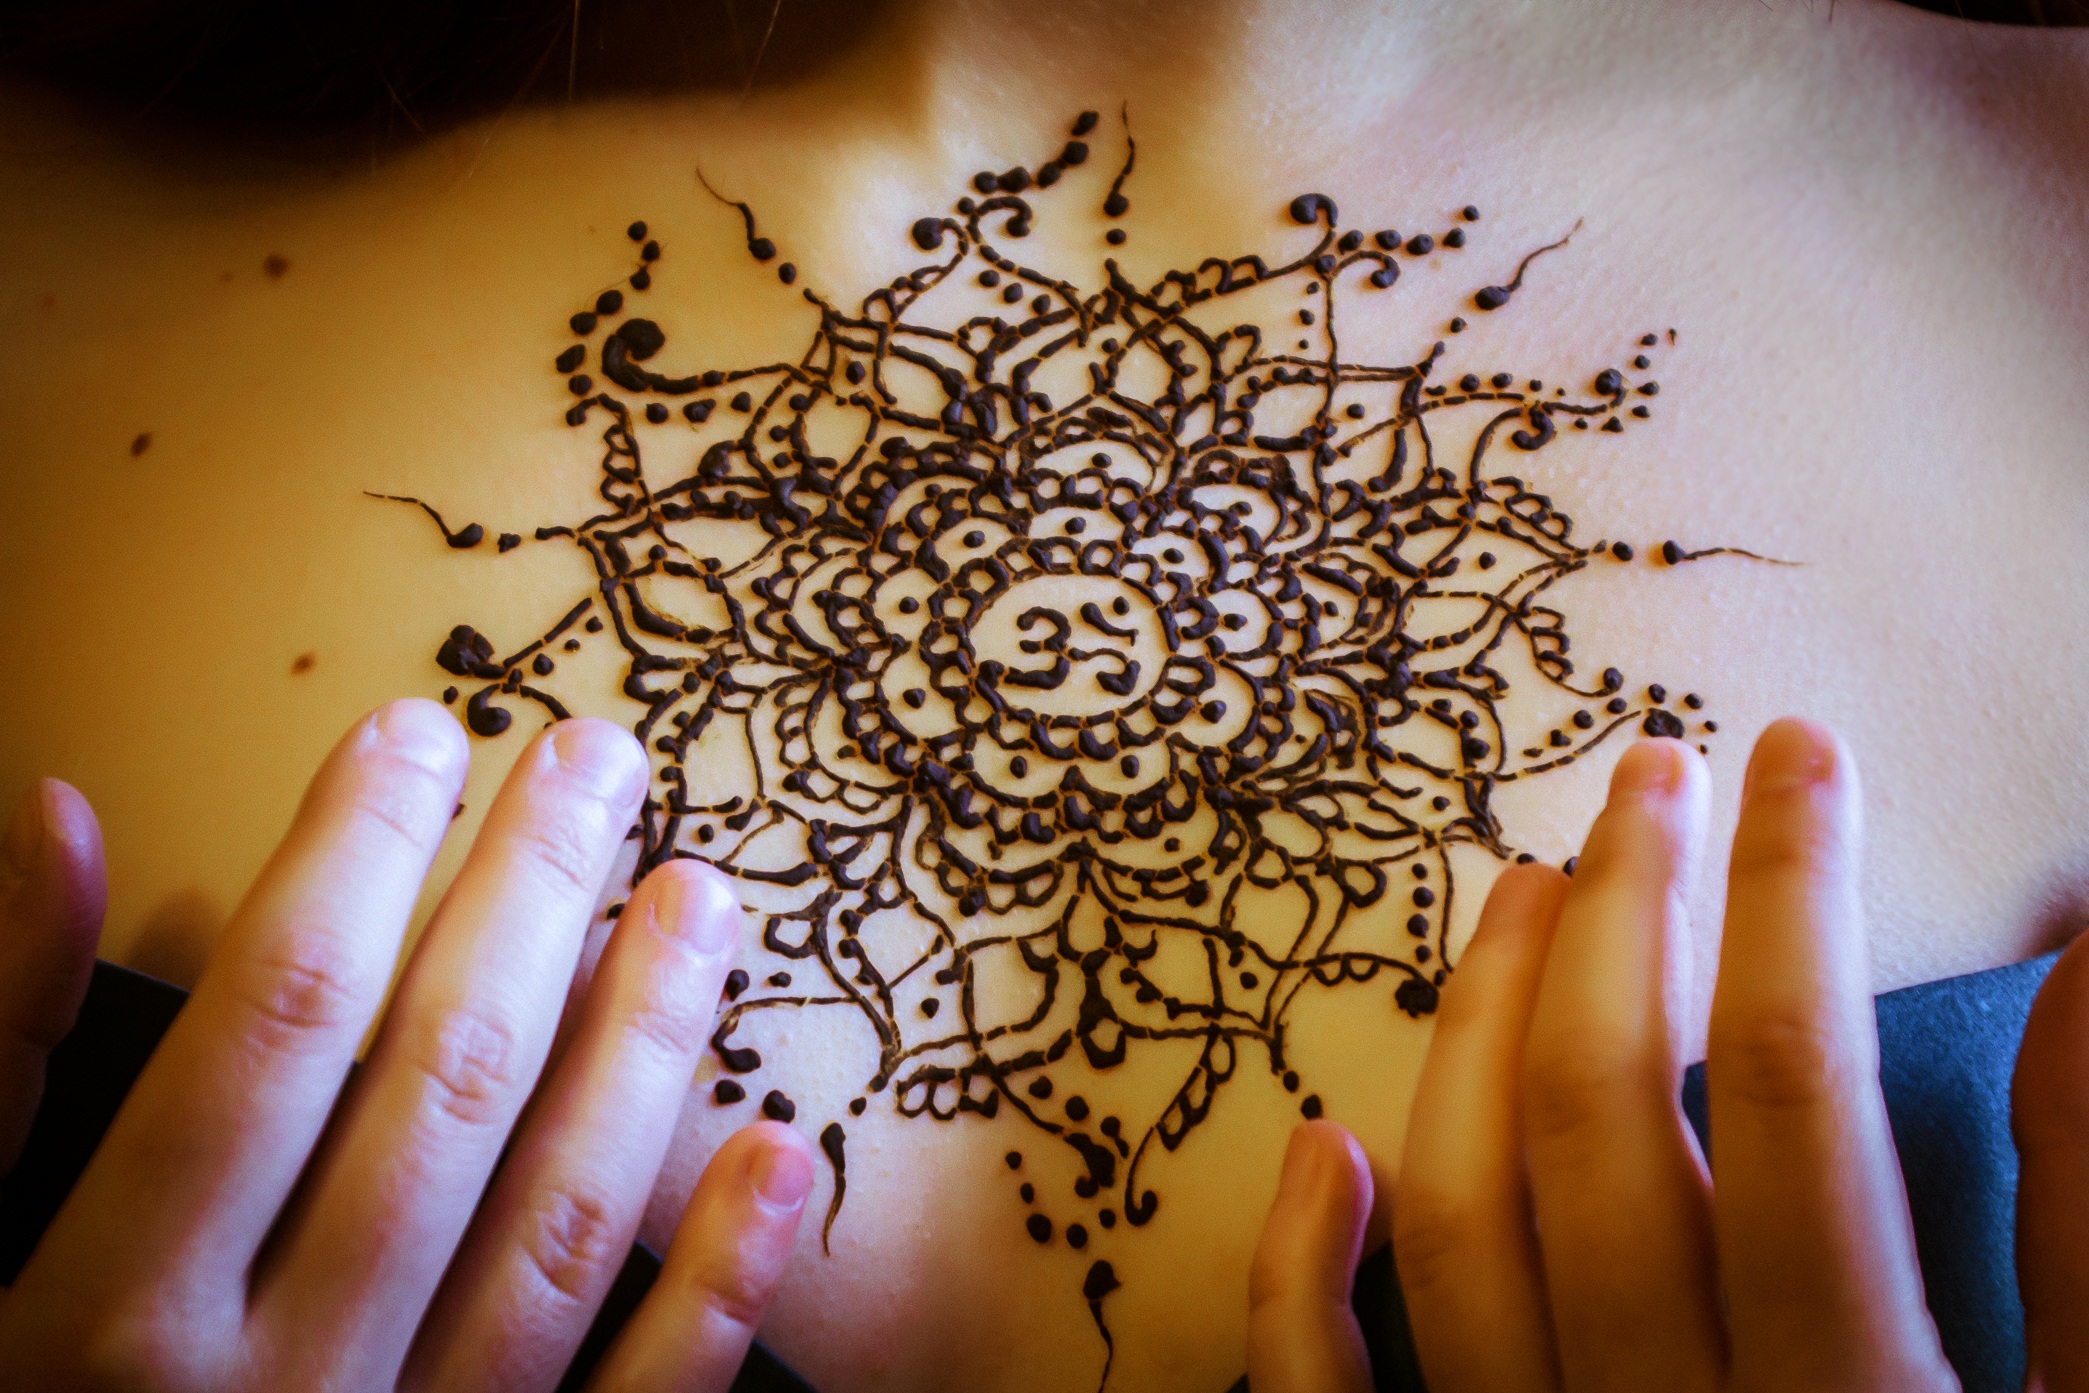
hand, flower, pattern, finger, henna, color, arm, close up, art, design, om, india, calligraphy, macro photography, mehndi